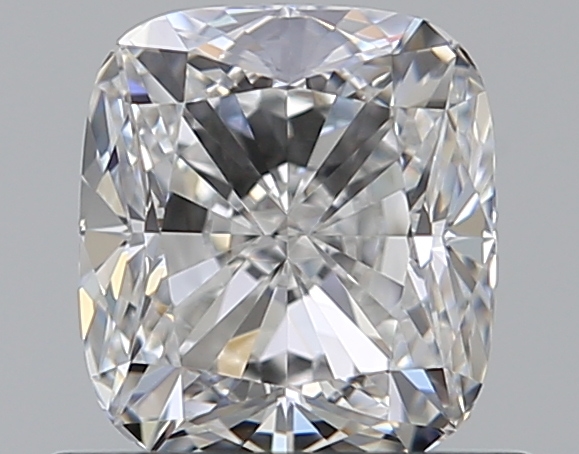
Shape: cushion
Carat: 0.72
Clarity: VS1
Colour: F
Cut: EX
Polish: EX
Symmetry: VG
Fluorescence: N
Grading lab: GIA
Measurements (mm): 5.31 x 4.84 x 3.27